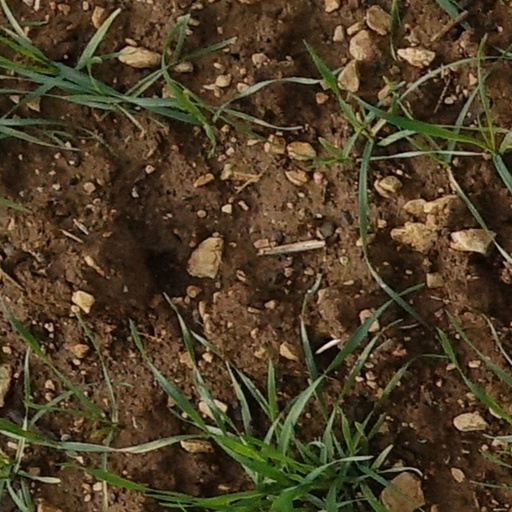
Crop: wheat